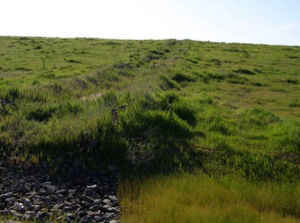
Ceci est la liste des lieux historique inscrits sur le registre national dans le comté de Fresno en Californie.